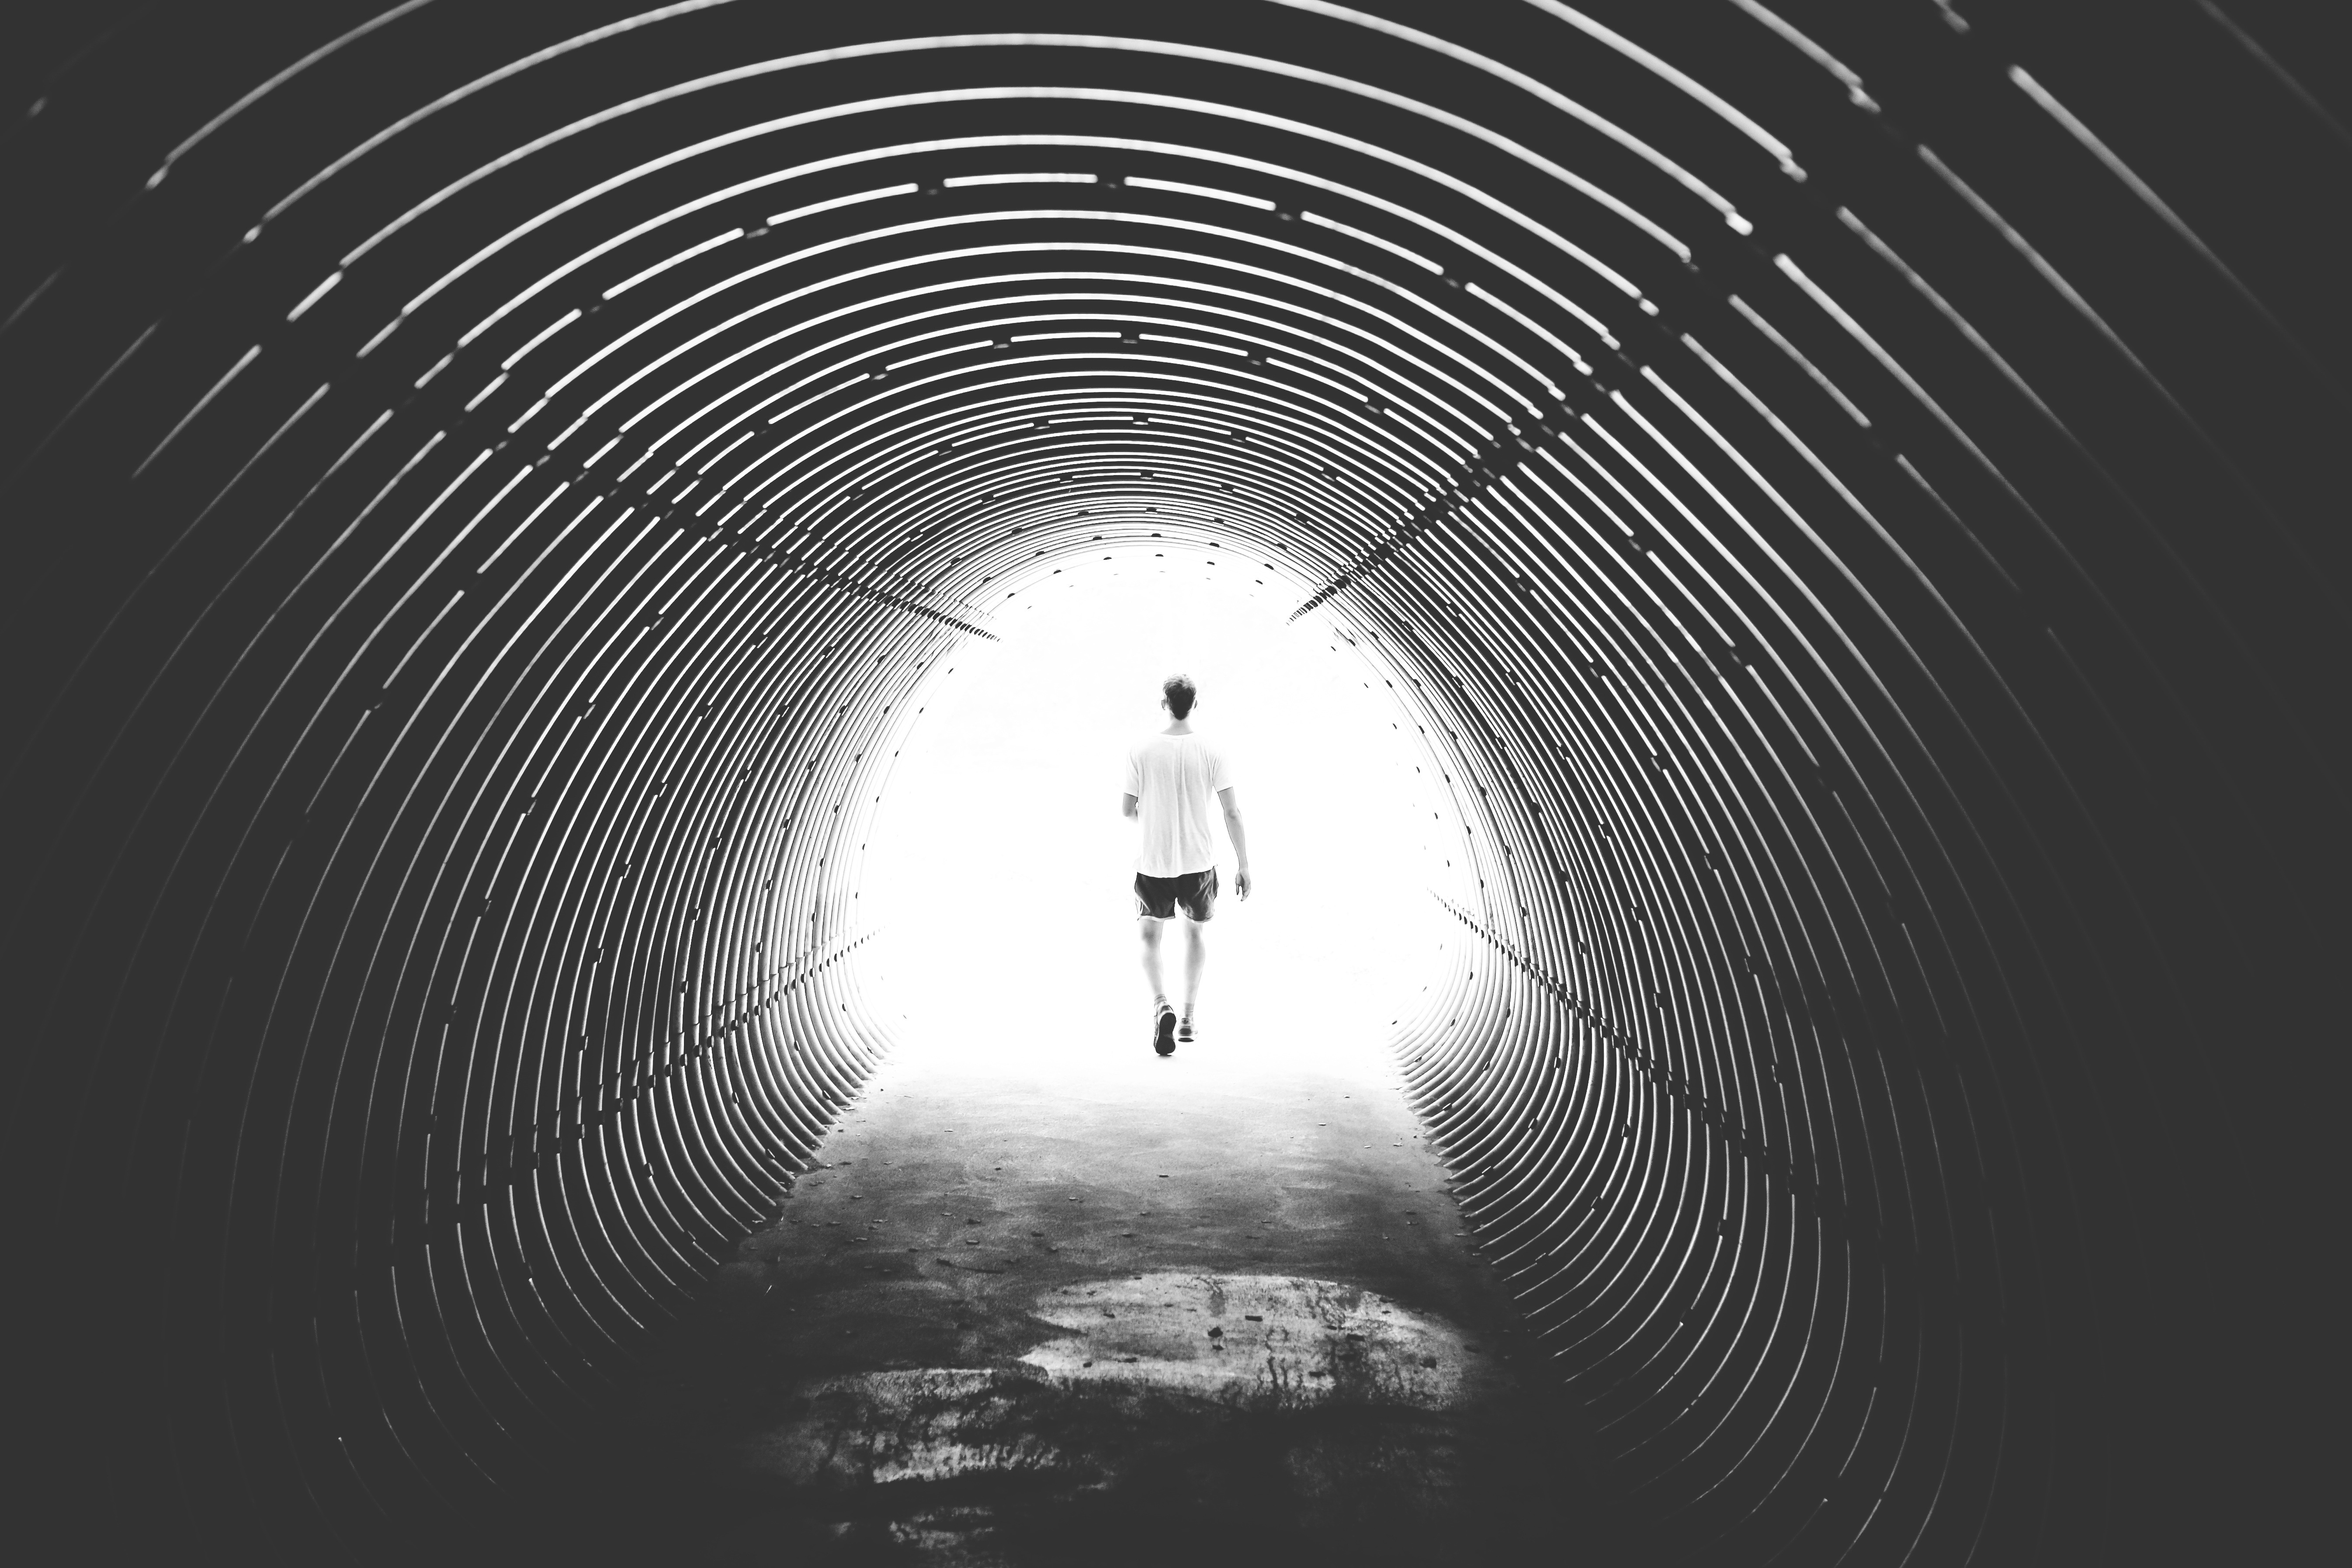
man, walking, person, wing, light, black and white, tunnel, line, solo, darkness, black, monochrome, circle, infrastructure, symmetry, monochrome photography